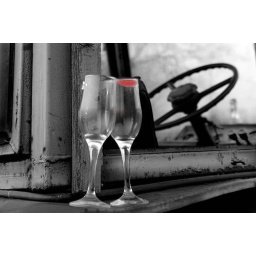
red wine and glasse over black